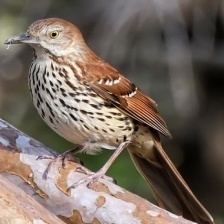
Species: BROWN THRASHER
Scientific name: TOXOSTOMA RUFUM